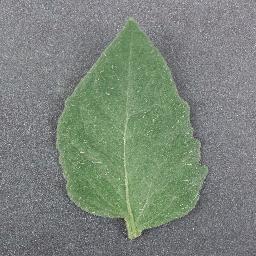
Label: Tomato___healthy